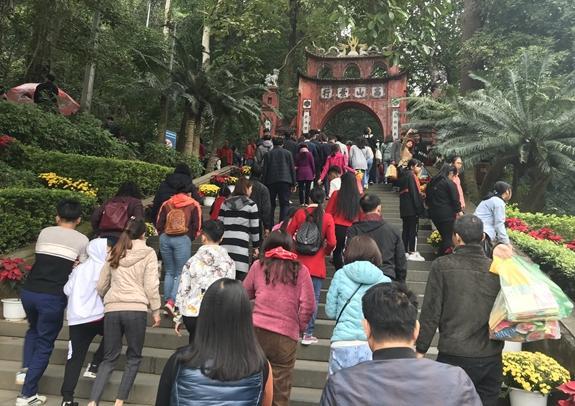
ở trên lối đi vào khu đền thờ có sự xuất hiện của nhiều người